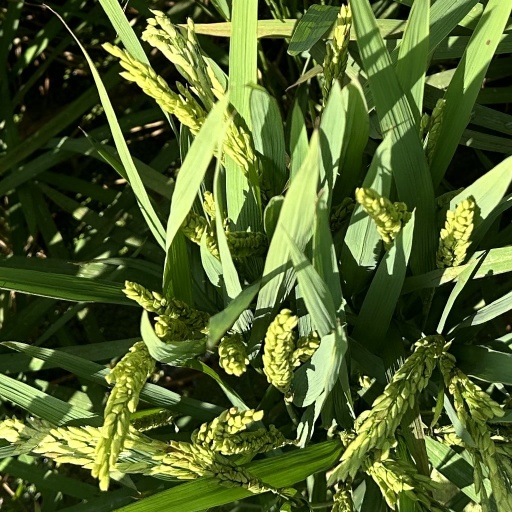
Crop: rice